Kerala State Film Development Corporation

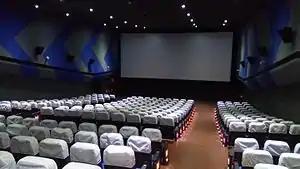
Sree theatre of KSFDC complex in Alappuzha

In 2023, KSFDC has produced 2 movies namely "Divorce" and "Nishiddho" for women empowerment to uplift the works of women directors. In 2025, the corporation produced a survival thriller film "Pralayashesham Oru Jalakanyaka" directed by Manoj Kumar.